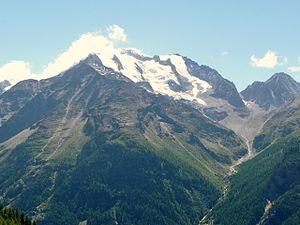
Le Balfrin est un sommet des Alpes valaisannes, en Suisse. Il culmine à 3 796 m d'altitude. Il est situé dans le massif des Mischabels, à proximité du Dom des Mischabel.